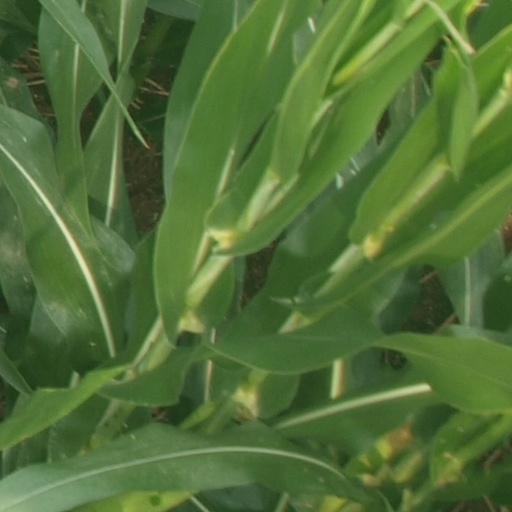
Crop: maize; corn